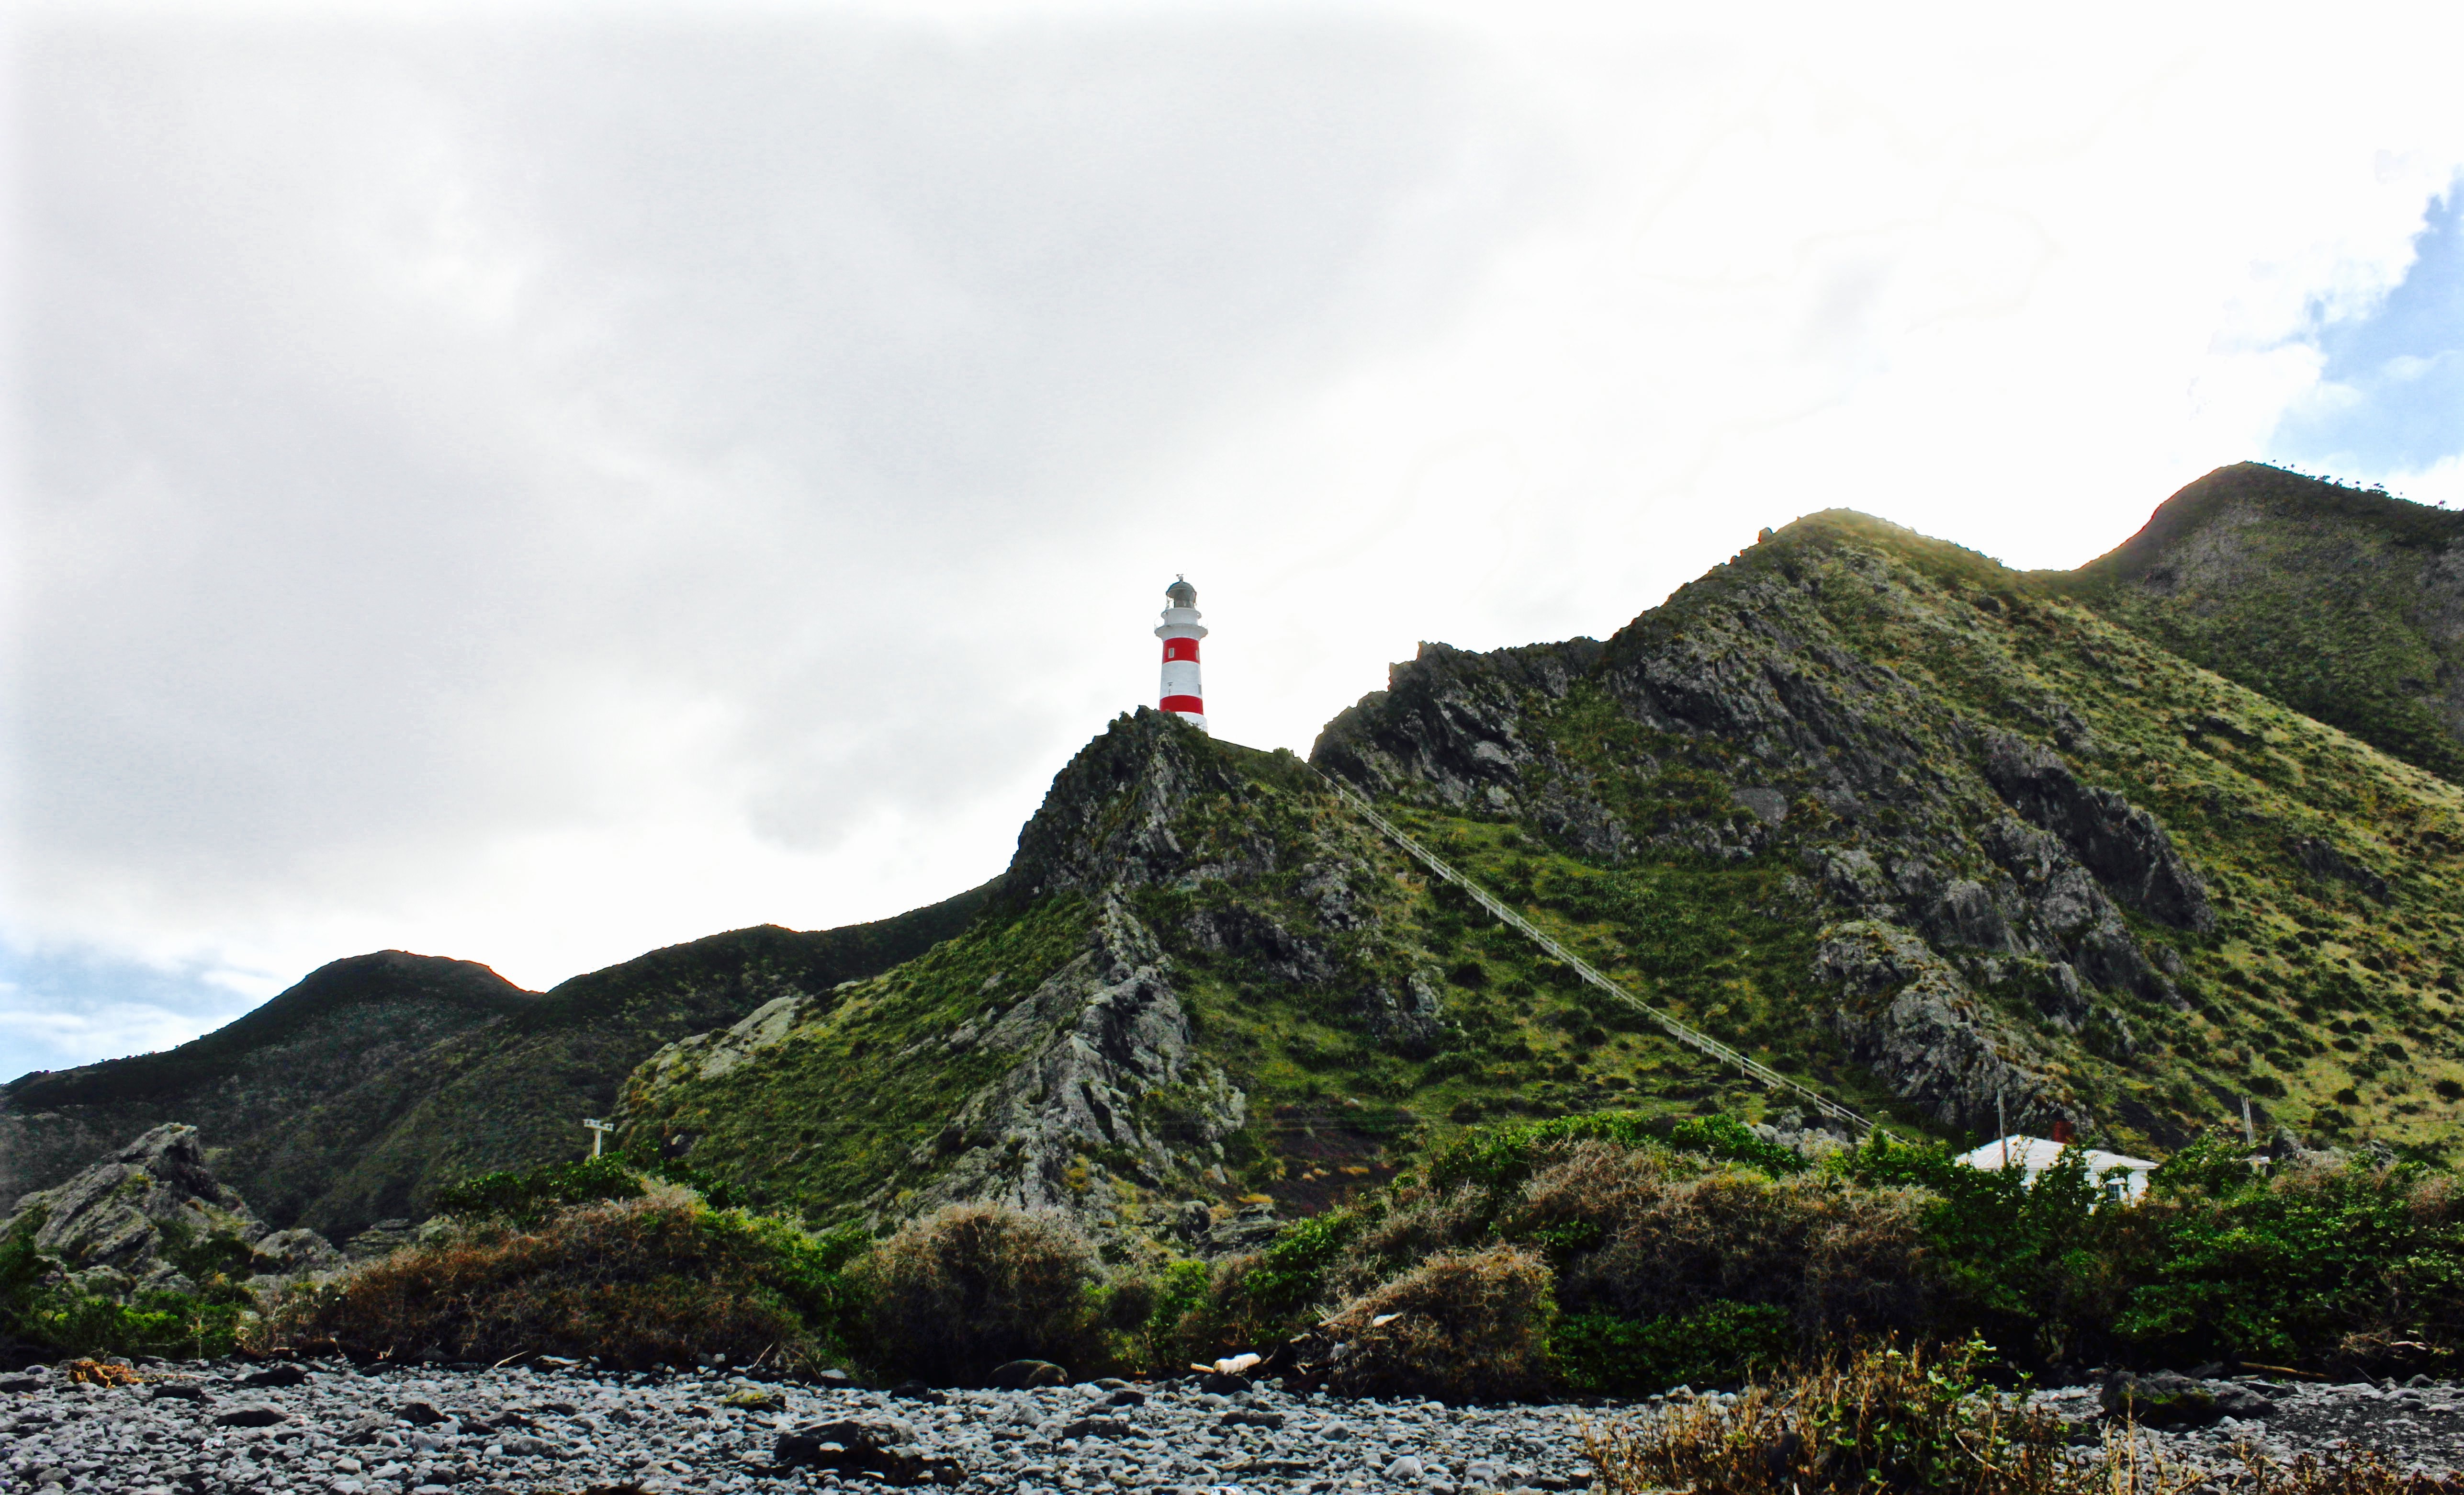
sea, coast, rock, mountain, hill, mountain range, cliff, tower, fjord, highland, terrain, ridge, summit, plateau, fell, loch, landform, geographical feature, mountainous landforms, geological phenomenon